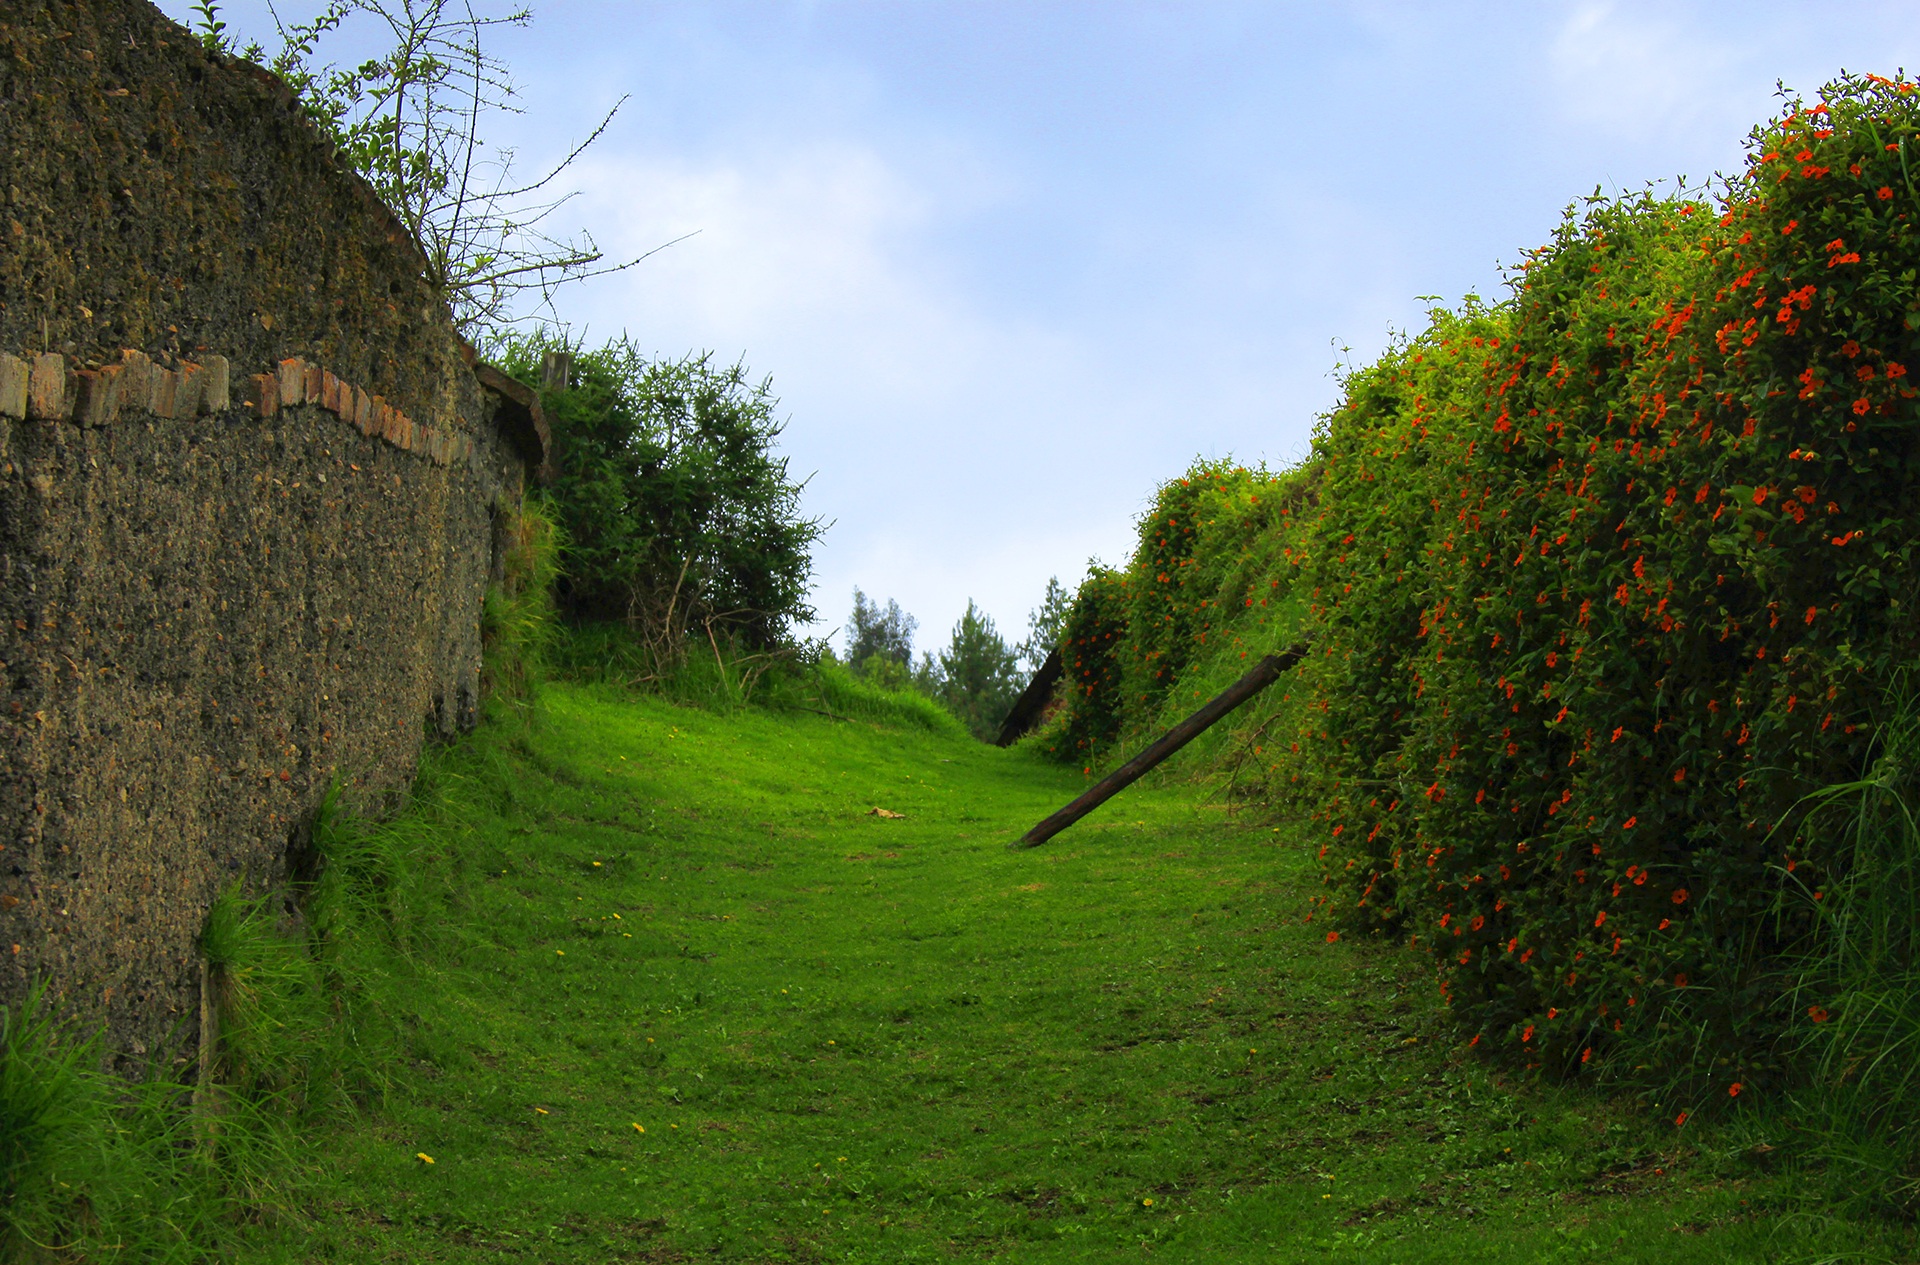
landscape, tree, nature, forest, grass, plant, field, lawn, meadow, sunlight, leaf, hill, flower, green, pasture, autumn, agriculture, waterway, shrub, woodland, rural area, woody plant